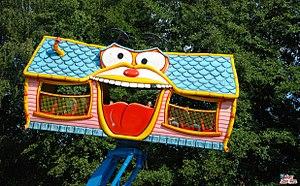
La Maison la plus Folle de l'Oise - Parc Saint Paul